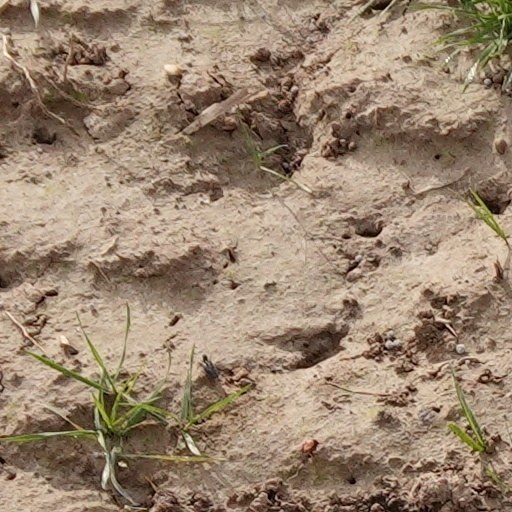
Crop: wheat